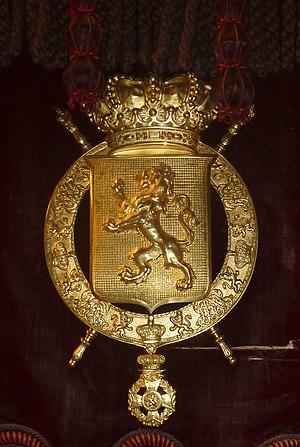
Un carrosse est un véhicule hippomobile à quatre roues. Il s'agit d'un véhicule issu du coche, en général assez lourd, couvert, muni de suspensions et d'une direction par cheville ouvrière. Les deux essieux sont réunis par une poutre centrale.